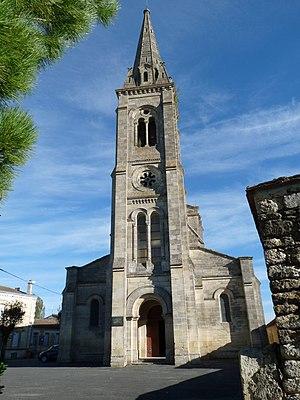
Eglise de Saint-Paul, Gironde, France
Saint-Paul est une commune du Sud-Ouest de la France, dans le département de la Gironde, en région Nouvelle-Aquitaine.